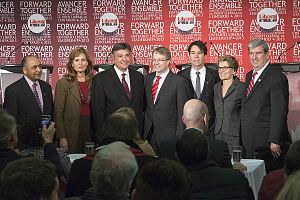
Kathleen Wynne, née le 21 mai 1953 à Richmond Hill en Ontario, est une femme politique canadienne, Première ministre de l'Ontario du 11 février 2013 au 29 juin 2018, élue à la chefferie du Parti libéral de l'Ontario, à la suite de la démission de Dalton McGuinty. Elle est la première femme Première ministre de l'Ontario et la première personne ouvertement homosexuelle à exercer cette fonction. Réélue aux élections générales de 2014 à la tête d'un gouvernement majoritaire, elle est sévèrement battue à celles de 2018. Son gouvernement, miné par des scandales et par quinze années ininterrompues au pouvoir, est soufflé comme un château de cartes par les conservateurs de Doug Ford qui forment un gouvernement majoritaire. Le NPD forme l'opposition officielle. Les libéraux ne font élire que 7 députés, le pire score de leur Histoire. Un député vert est également élu à ces élections. Elle démissionne de son poste de cheffe le soir même.
La 40ᵉ législature de l'Ontario commence le mardi 22 novembre 2011 et prend fin le 2 mai 2014. Ses membres ont été élus lors de l'élection générale tenue le 6 octobre 2011. Cette élection a donné lieu à la formation d'un gouvernement minoritaire dirigé par Dalton McGuinty, chef du parti libéral. À la suite de sa démission, Kathleen Wynne remporte la course à la chefferie du parti libéral et devient de facto Première ministre.